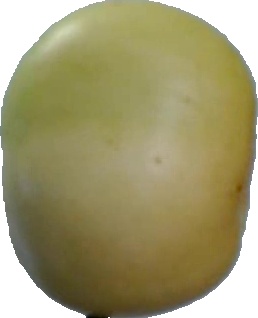
Label: apple_6